Caledonian Maritime Assets

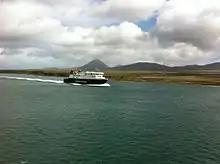
"Finlaggan" passing the Paps of Jura, May 2011

CMAL currently owns 37 ferries, of which 32 are operated by CalMac Ferries on routes to the islands and peninsulas of the west of Scotland. In April 2018 it was agreed that the five vessels operated by NorthLink Ferries on routes to the Orkney and Shetland islands would also join the fleet. Many ferries are specially built for the ports they serve yet are still interchangeable and able to serve different crossings and can carry from one to 143 cars. The total fleet value was estimated at £130m in 2017. The newest vessel in the fleet, , was handed over to CalMac on 21 November 2024, and entered service on the Troon-Brodick route on 12 January 2025.